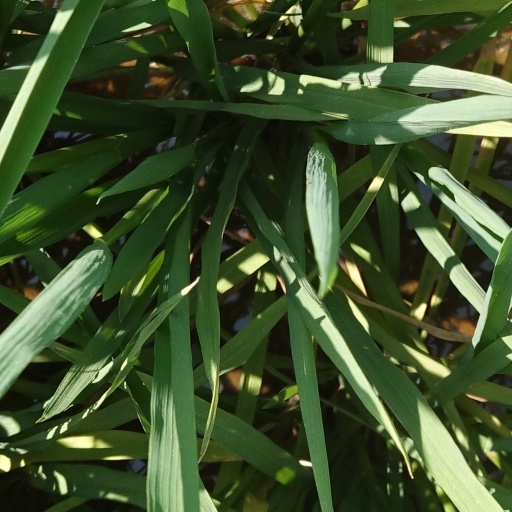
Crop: rice